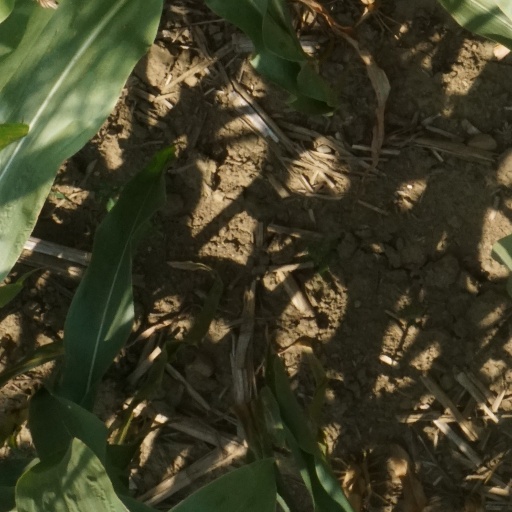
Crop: maize; corn